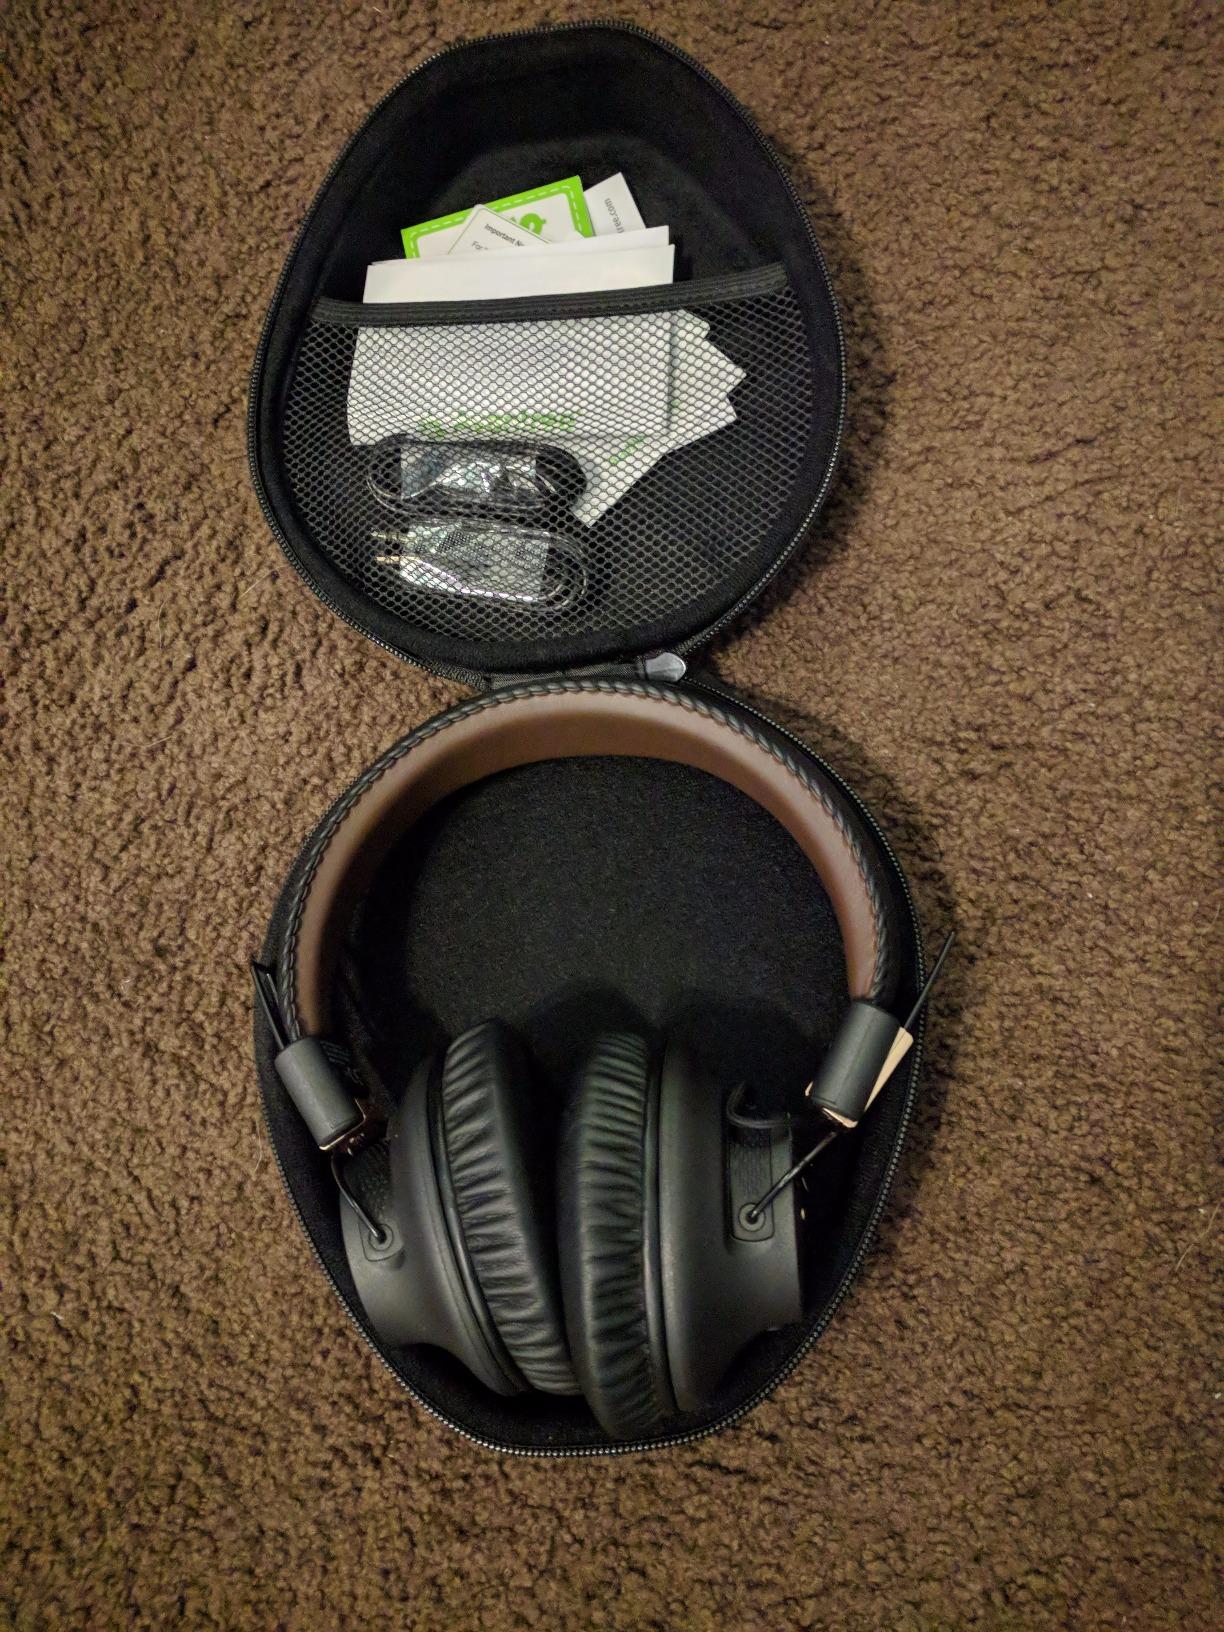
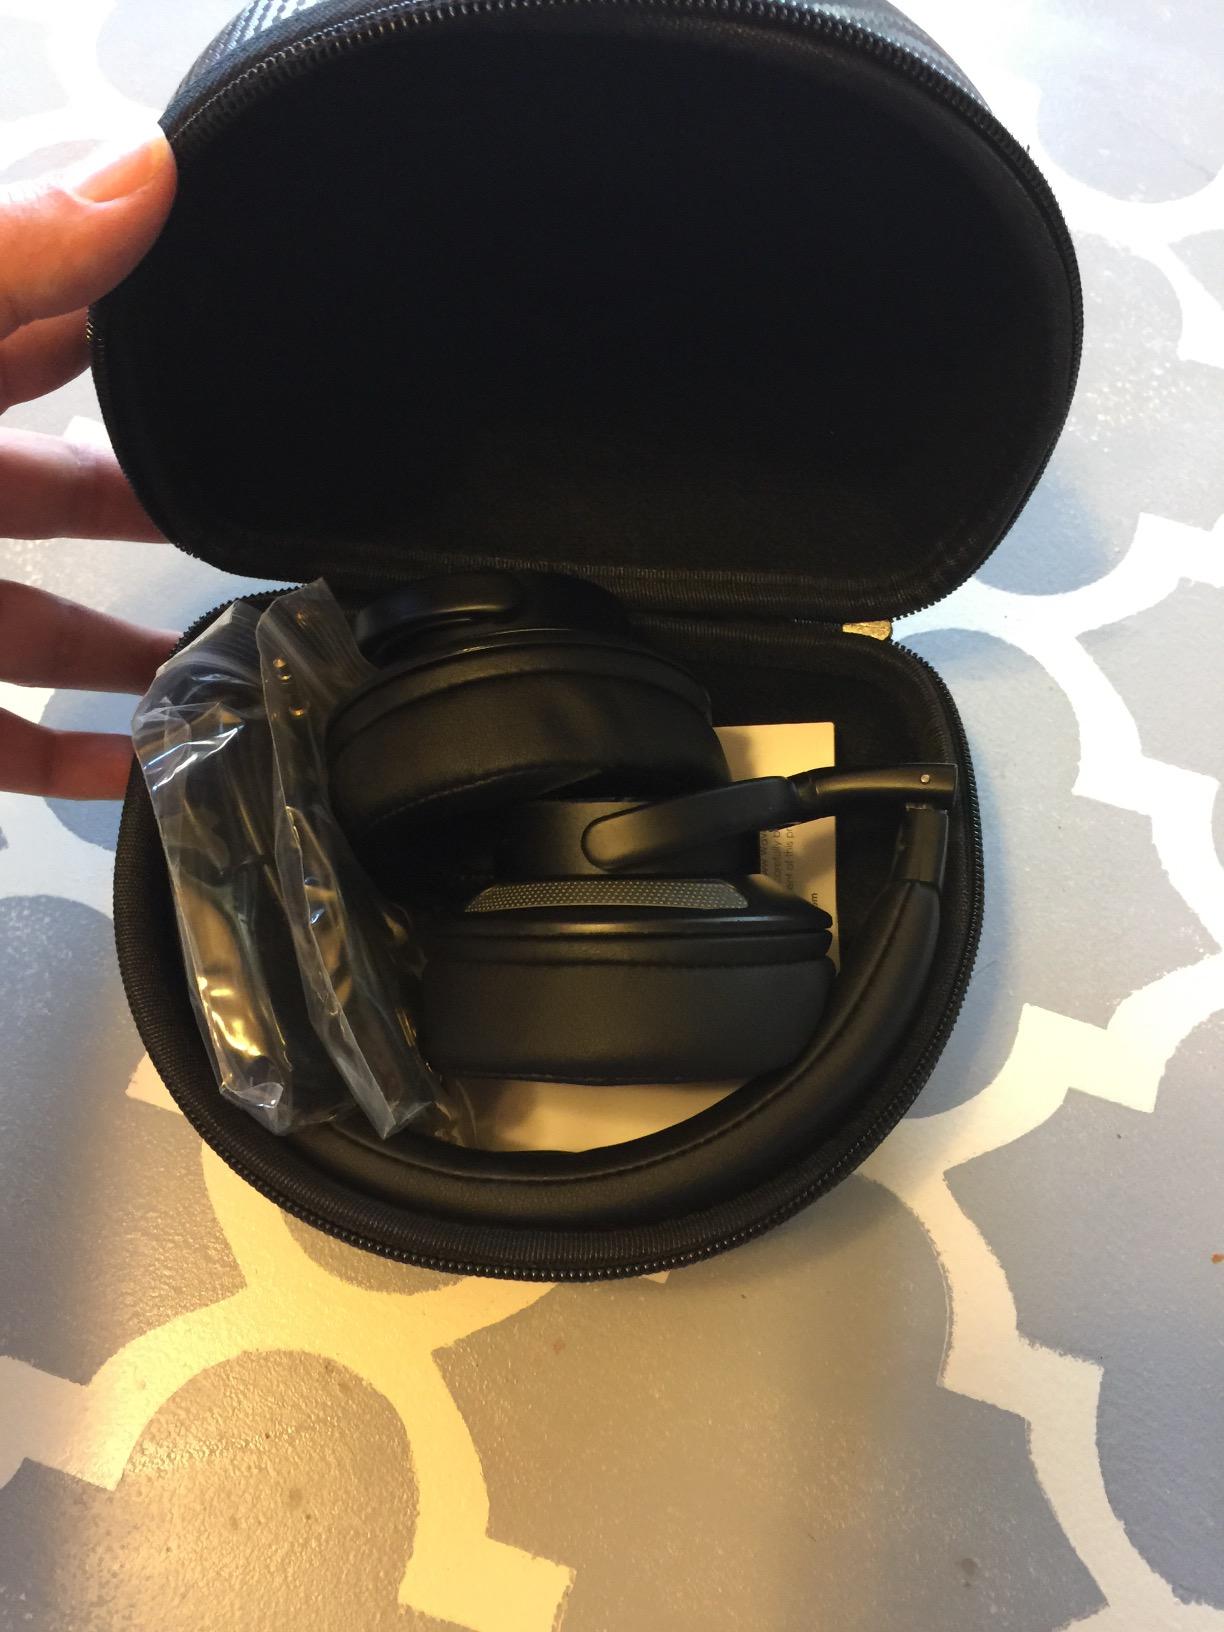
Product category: headphones
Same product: no